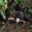
Label: shrew